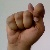
The image shows a hand gesture representing the letter 'T' in Indian Sign Language.